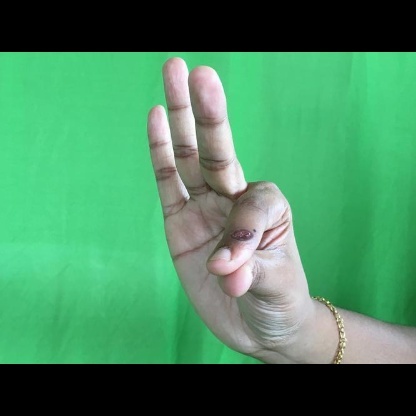
Mudra: Hamsasyam